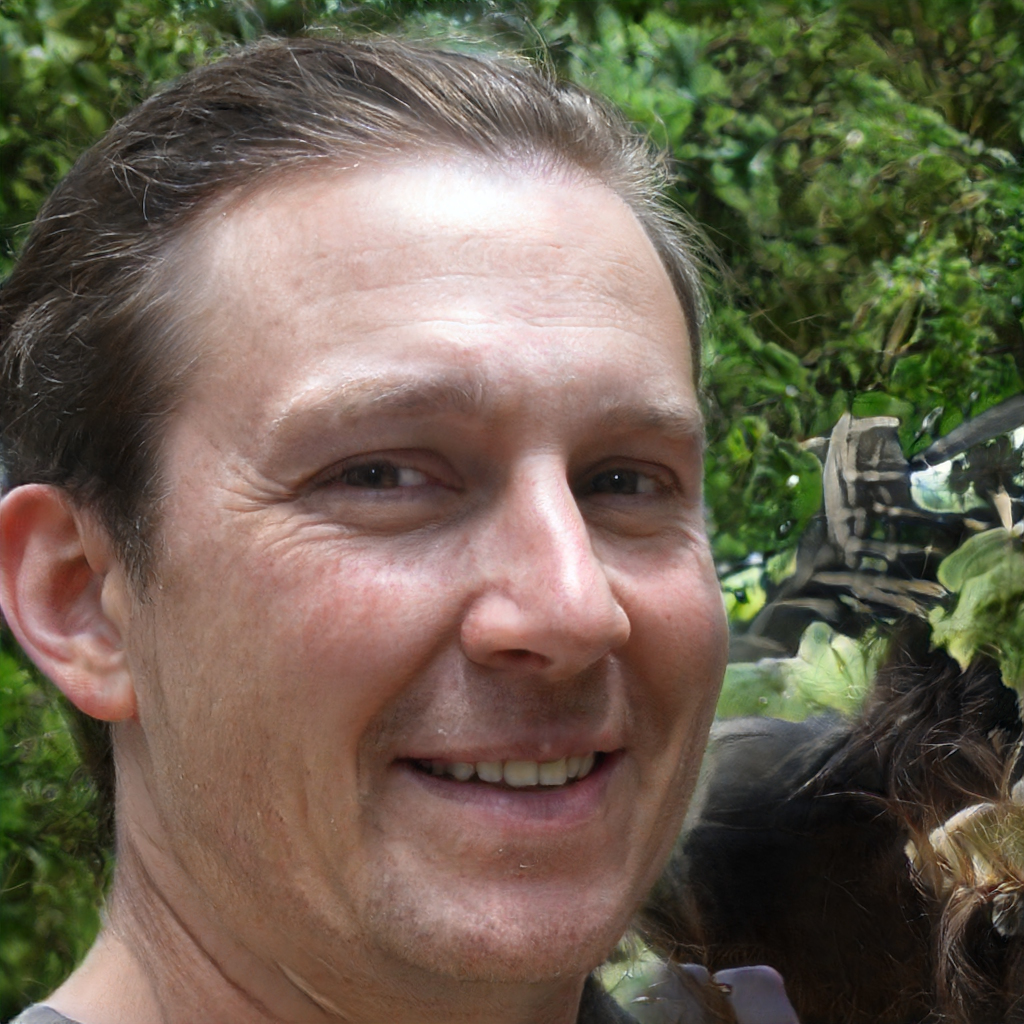
Gender: Male